The End (Agents of S.H.I.E.L.D.)

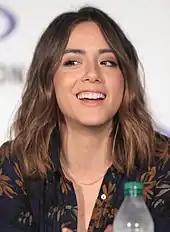
Chloe Bennet received praise for her performance as Daisy Johnson.

Matt Fowler of "IGN" praised the episode, saying the finale "delivered some really powerful moments" and was "a fitting, temporary end". Fowler also said, "When the show comes back, they'll most likely find a way to have Coulson be around, or come back. Fitz too. I'm not a huge fan of the retro-undoing of big dramatic beats. As it all stands now though, with only this episode to go by, "The End" was a formidable and fitting close out. The Coulson/Daisy relationship is one of the best things this series has coddled and cultivated over the years so it was grand to see that "I love you" farewell at the end, as Phil left to "retire" on the beaches of (actual) Tahiti with May. Also, making it so that Mack was the new team leader and not Daisy, as we'd been trained to think would happen, was a quirky swerve." Marc Buxton of "Den of Geek" gave the episode mixed reviews, claiming "It kind of seems like this week's finale was filmed way before the order came for season six because "The End" provides just that, a full circle ending. But there is another season, there are more threats and horrors that await, there is a post Avengers 4 world that will need saving, and there is a brave man in stasis who is loved by his brave wife very much."